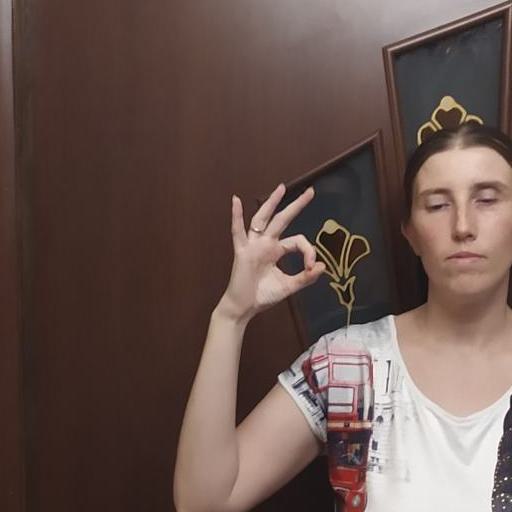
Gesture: ok